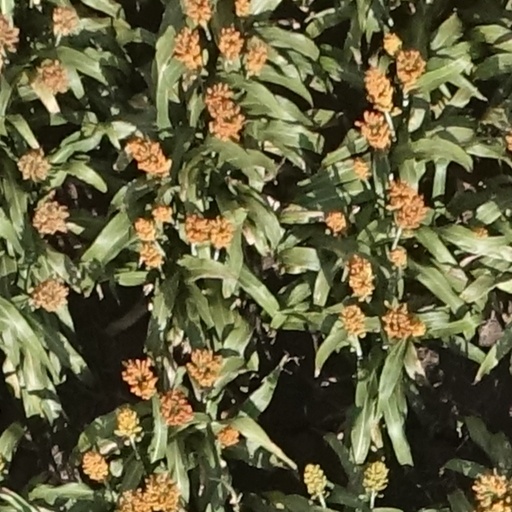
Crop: sorghum